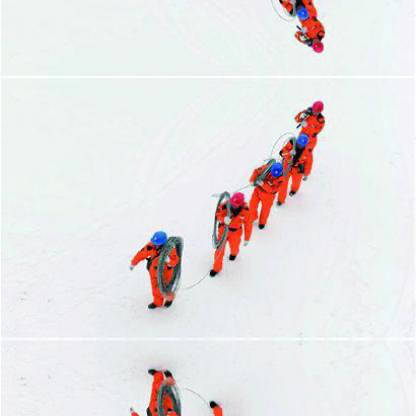
Objects in the image:
label: helmet
label: helmet
label: helmet
label: helmet
label: helmet
label: helmet
label: helmet